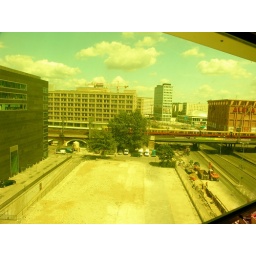
Looking through the window of a carparking building in Berlin